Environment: real
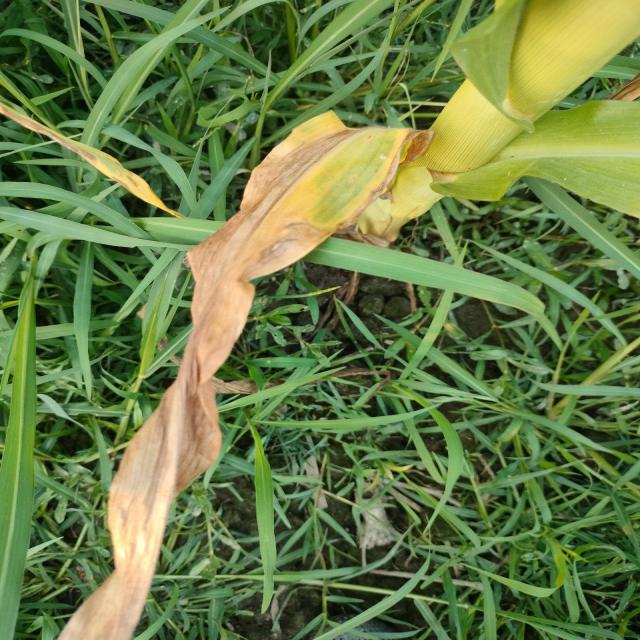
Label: nitrogen_deficiency